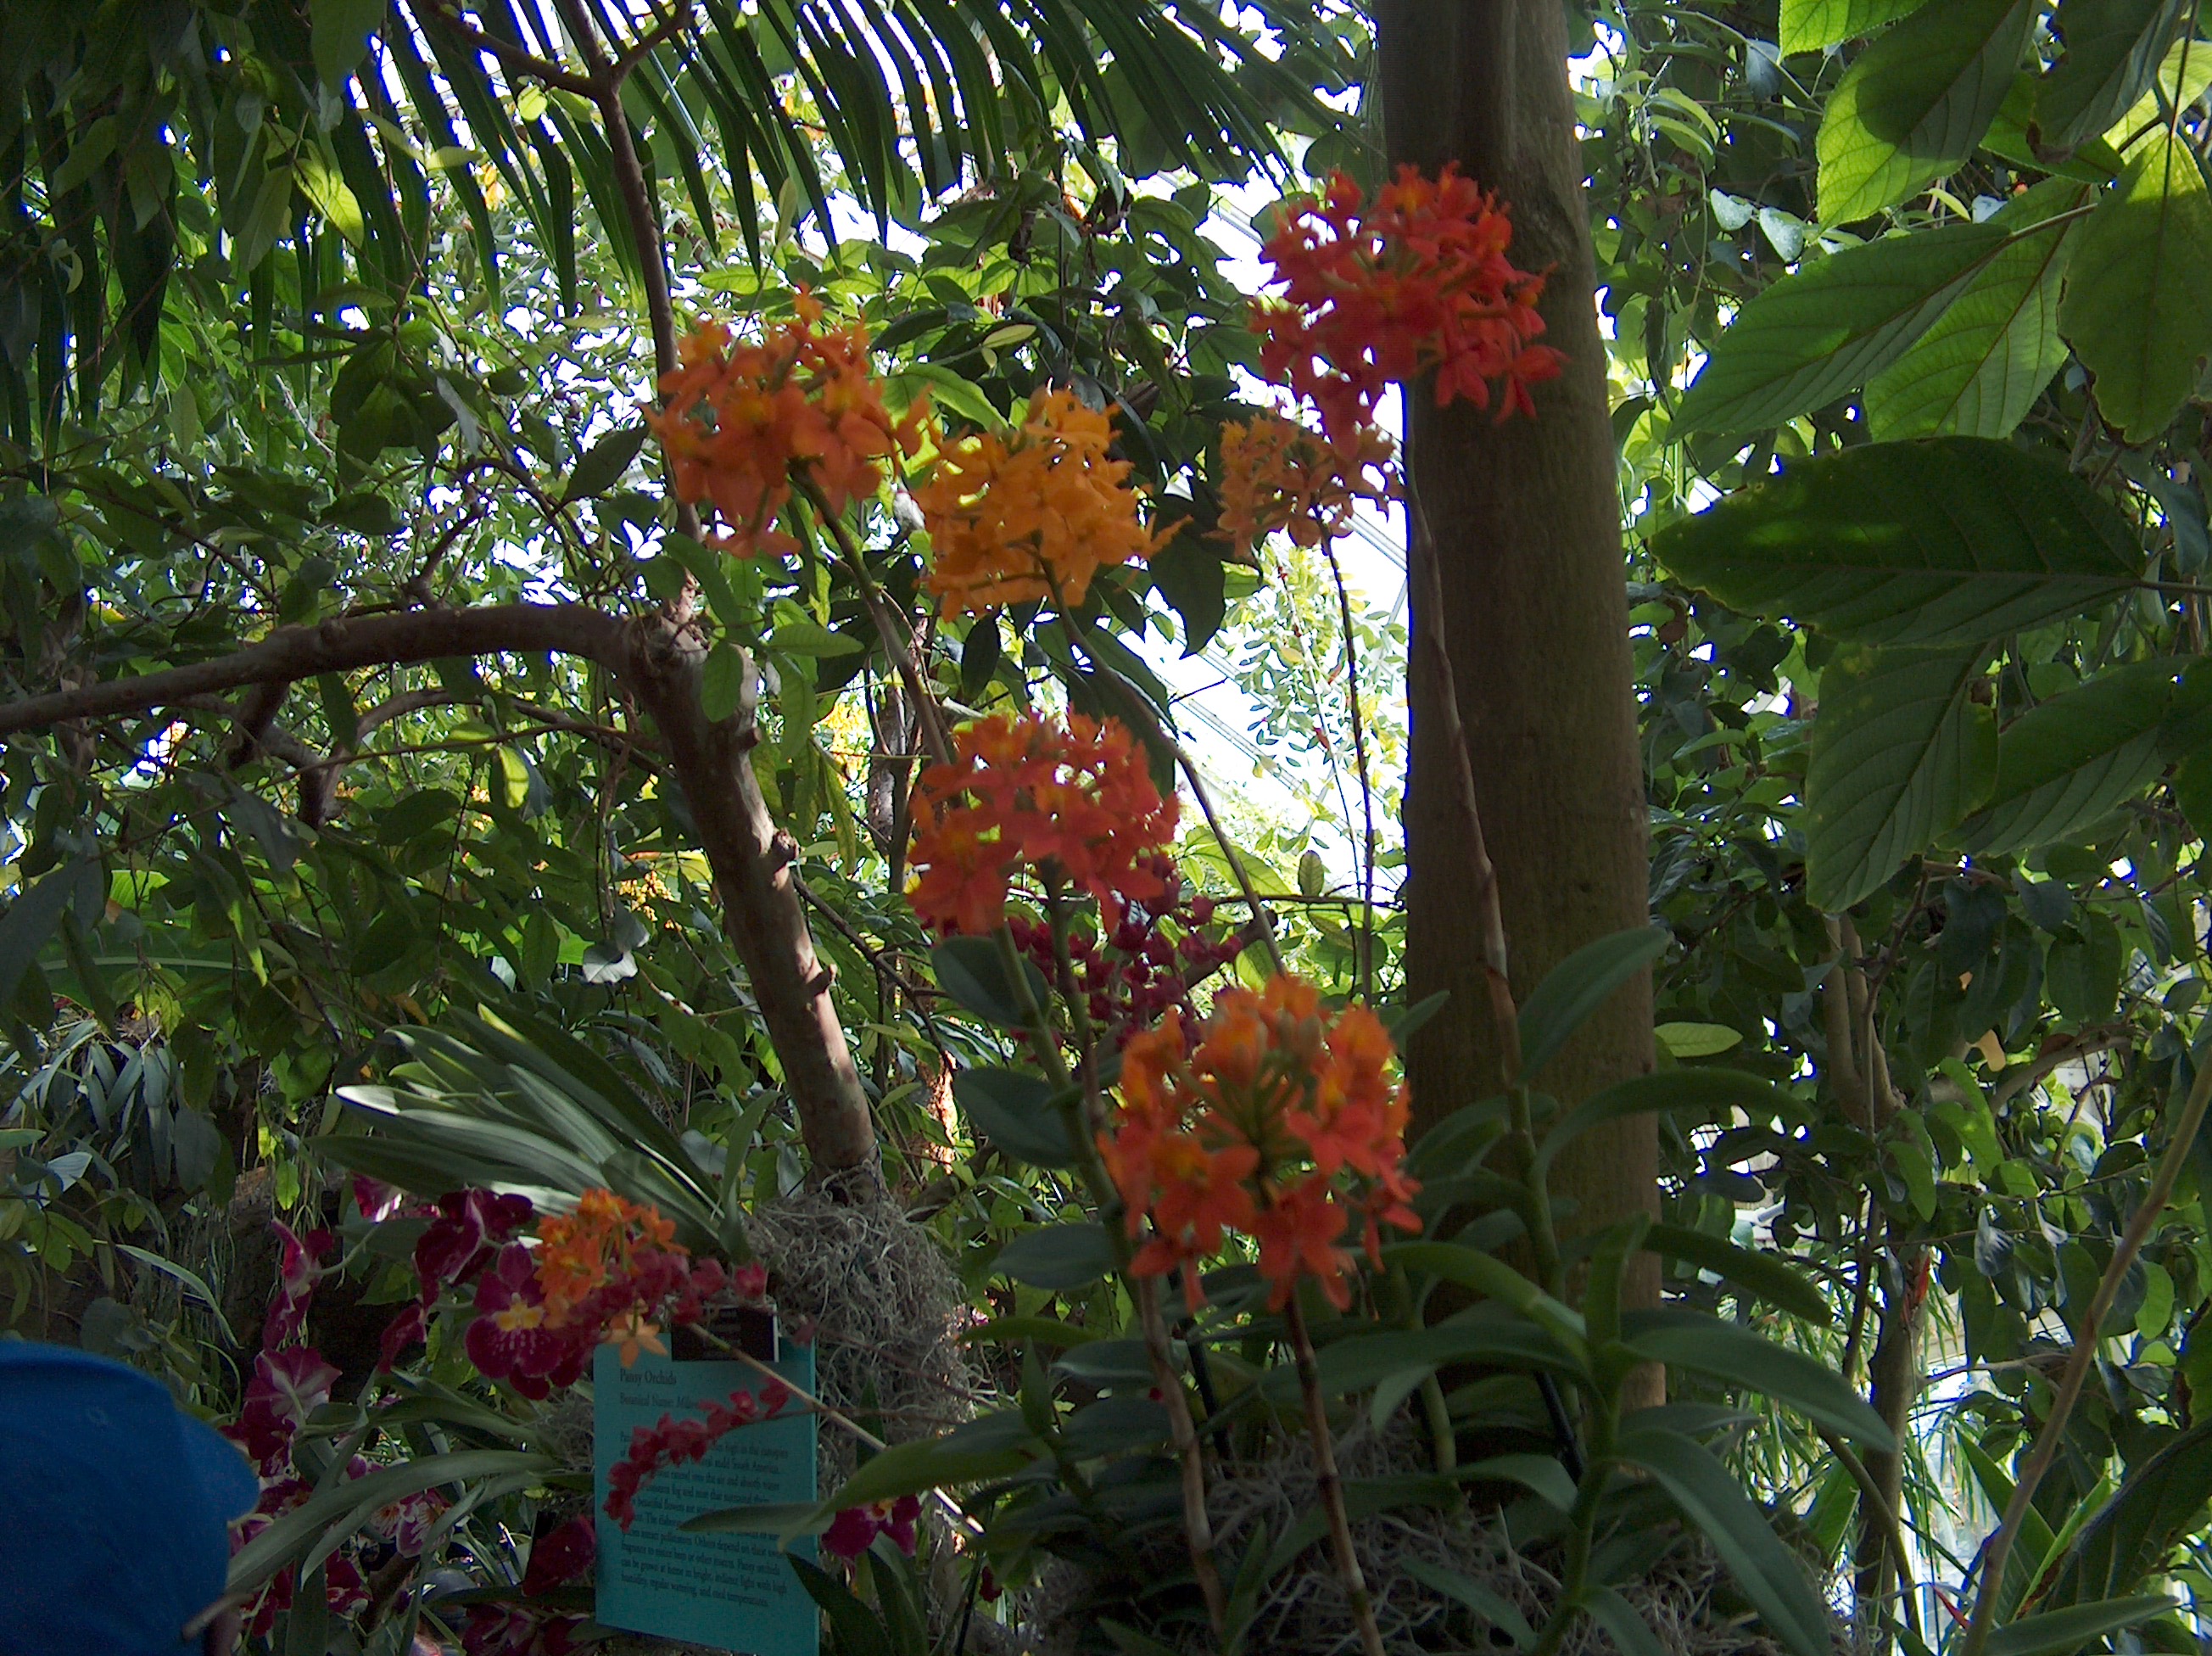
orchid, flower, plant, botany, tree, flowering plant, botanical garden, rainforest, terrestrial plant, peach palm, tropics, garden, jungle